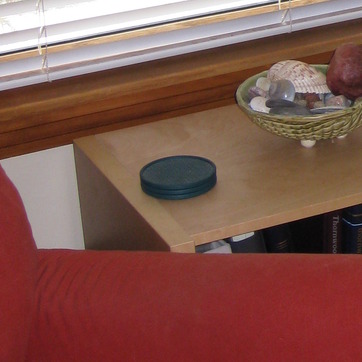
Material: plastic